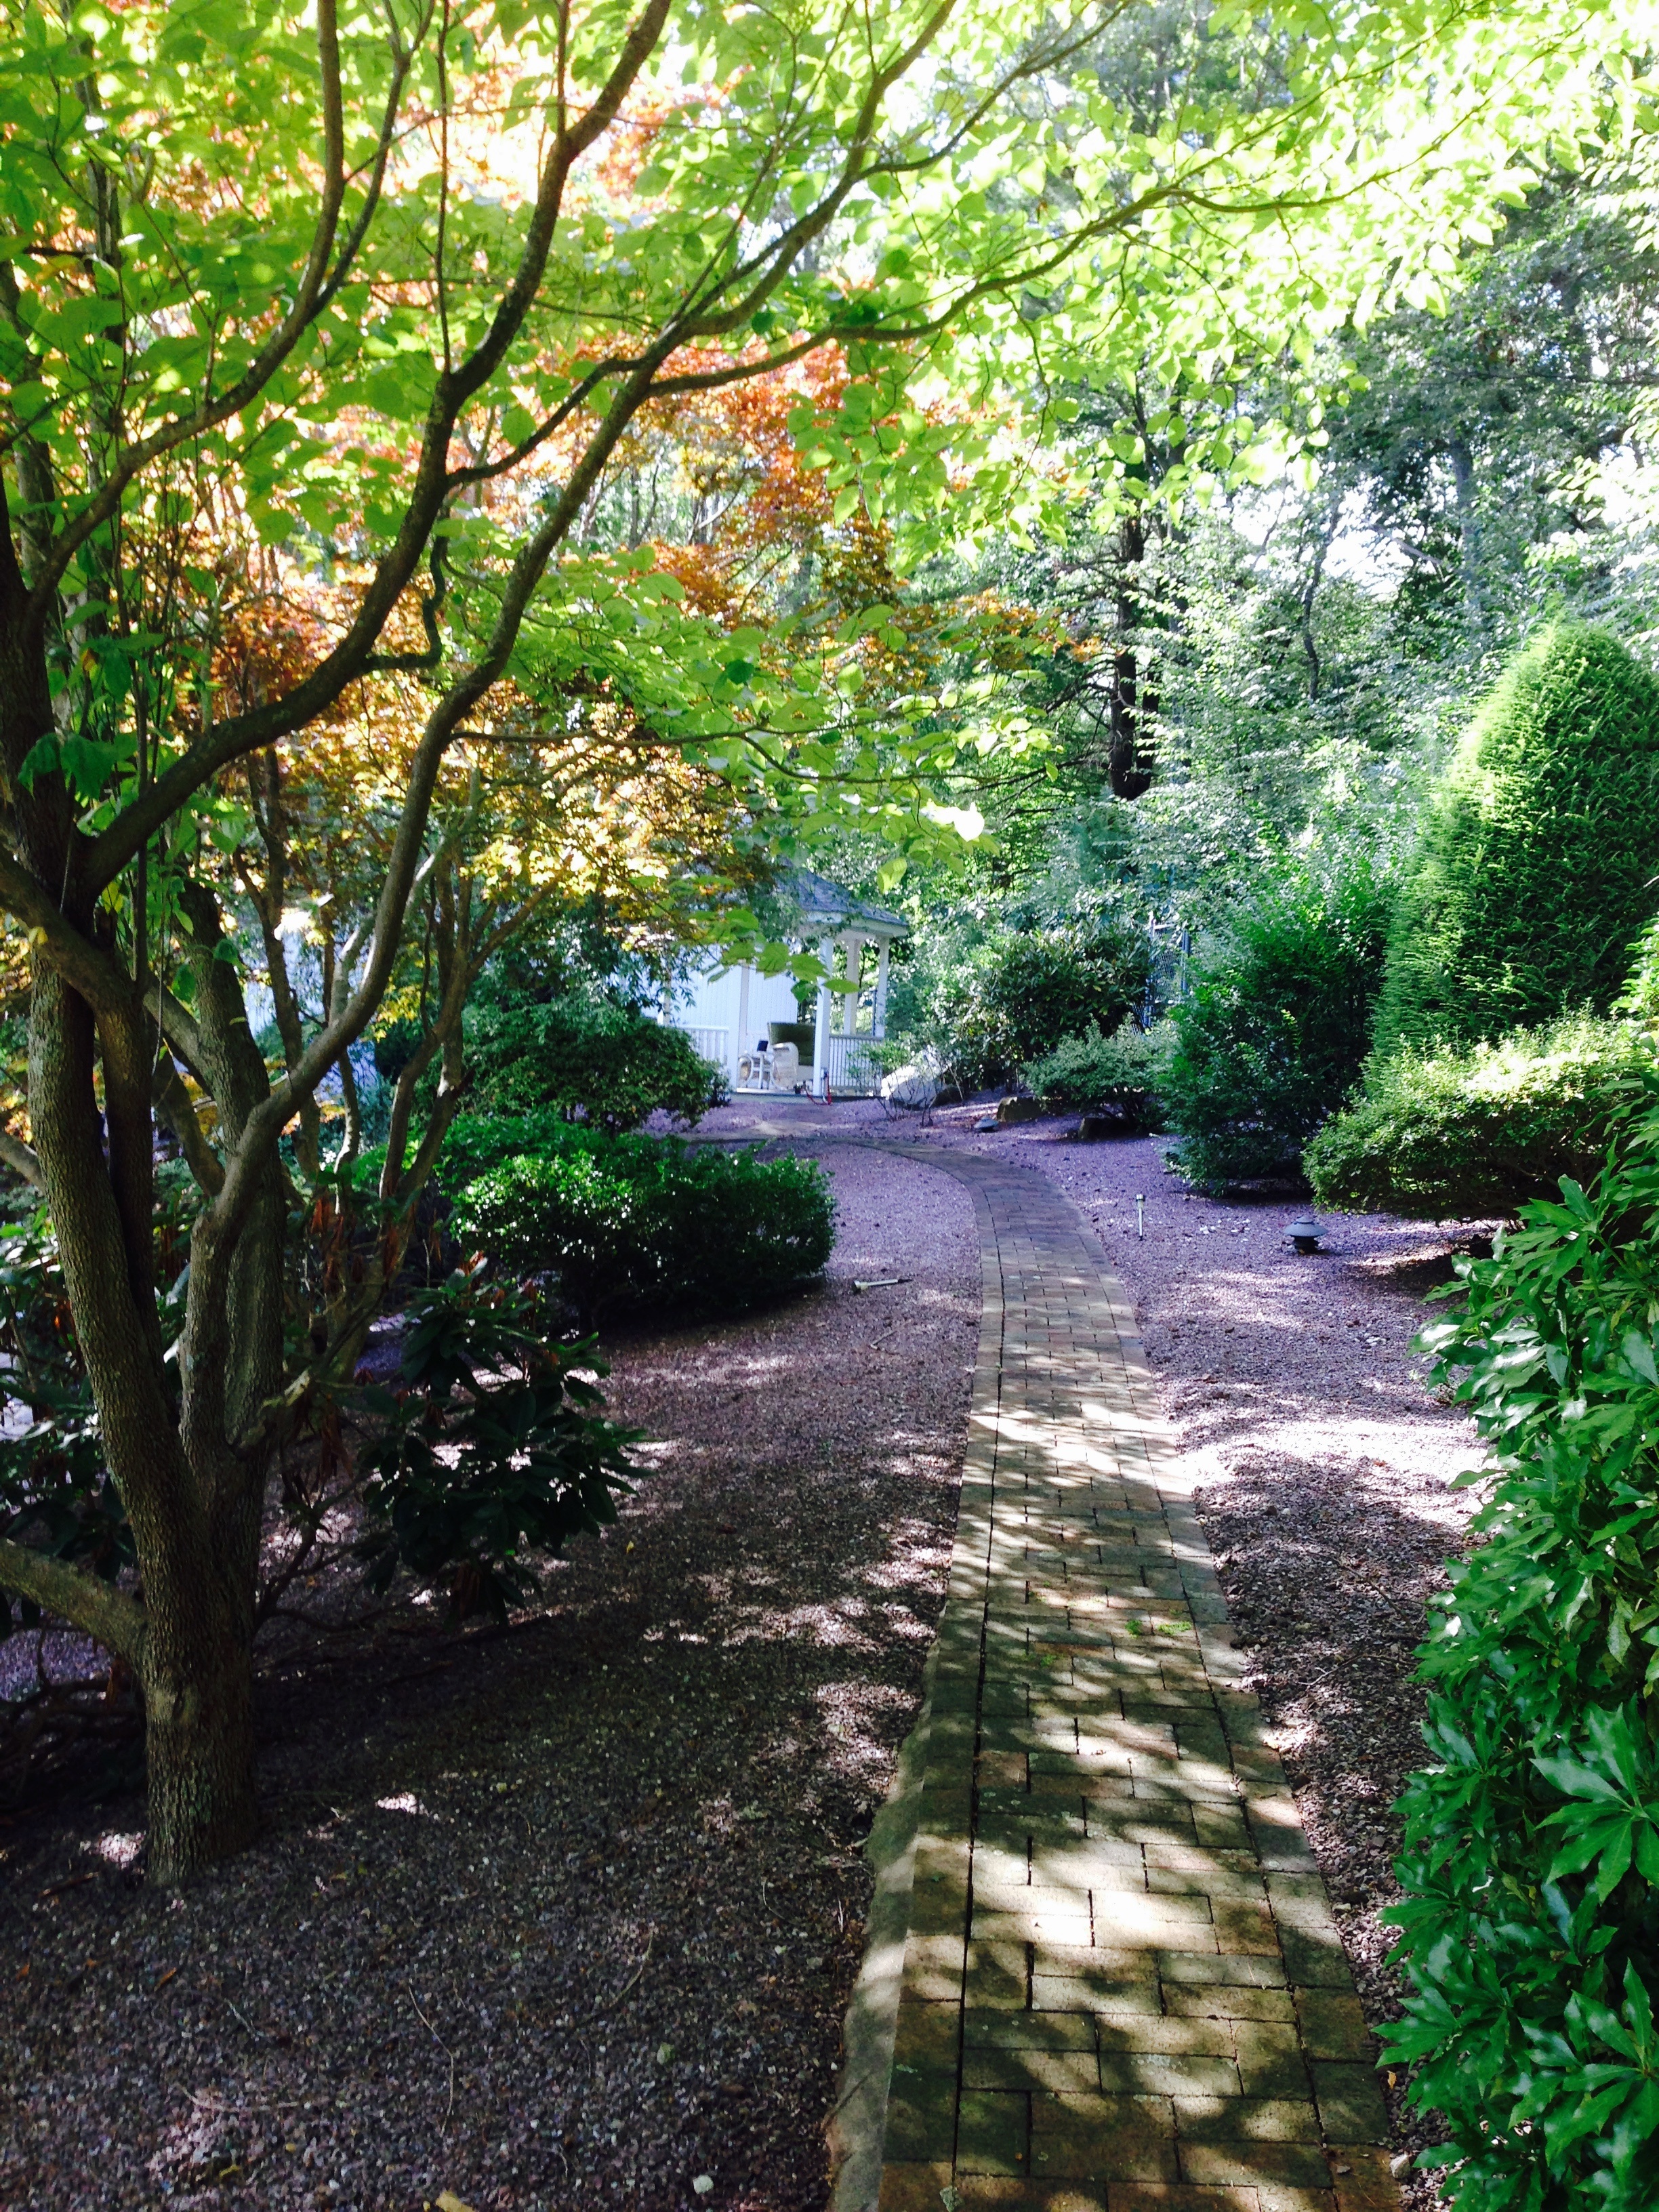
landscape, tree, nature, path, grass, outdoor, plant, trail, lawn, leaf, flower, walkway, walk, green, autumn, park, backyard, botany, garden, flora, trees, shrub, botanical garden, woodland, yard, woody plant